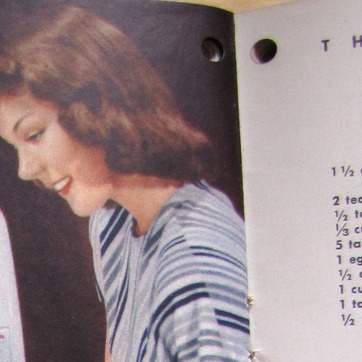
Material: paper